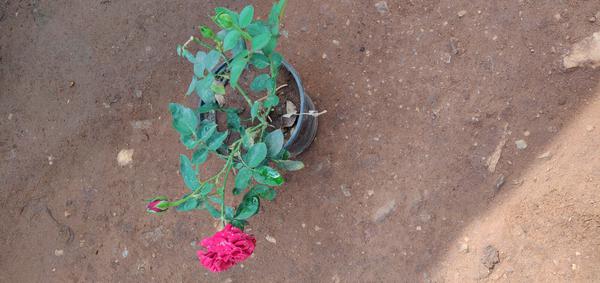
Plant: Rose